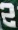
Number: 2